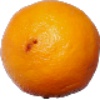
Label: lemon_meyer